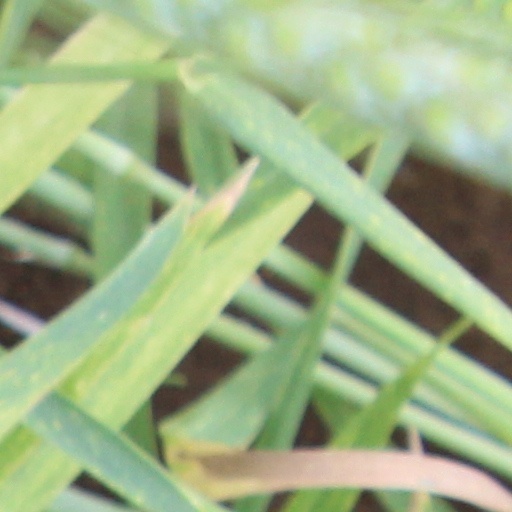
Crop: wheat